Siege of Goražde

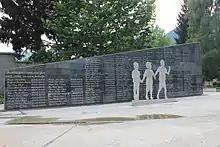
A memorial dedicated to the victims of the siege in Goražde

The siege of Goražde refers to engagements during the Bosnian War (1992–95) in and around the town of Goražde in eastern Bosnia.